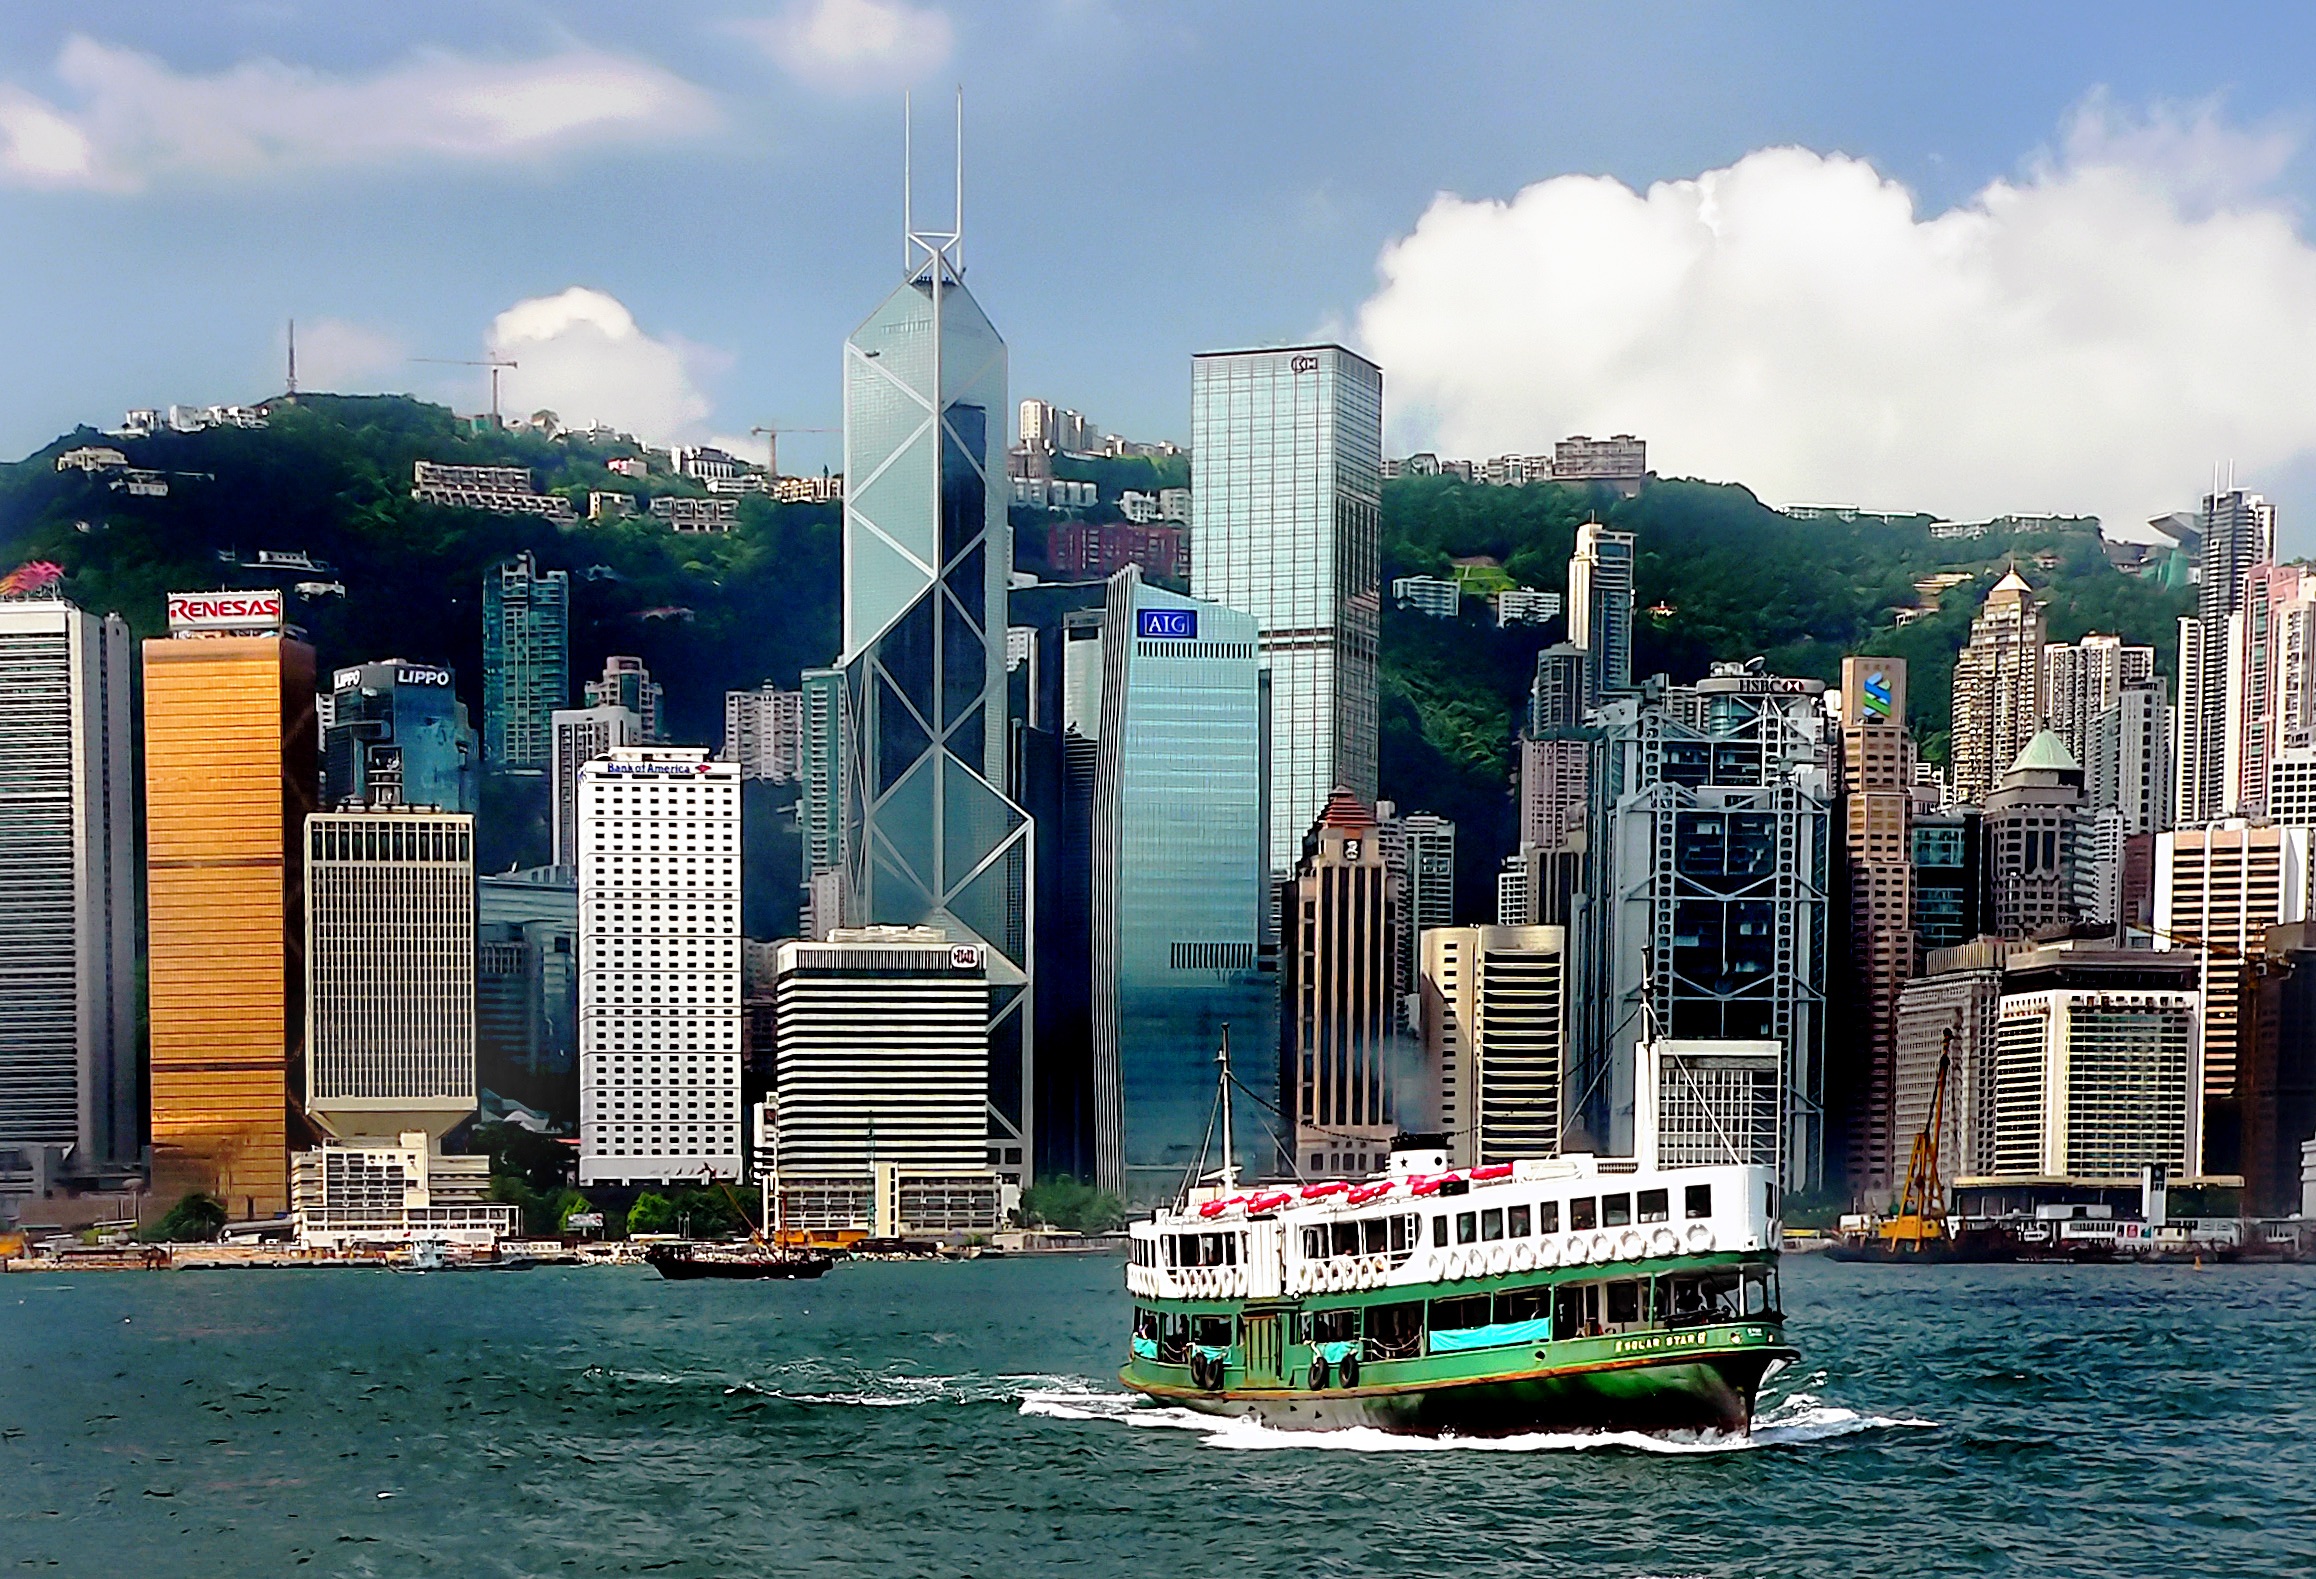
sea, skyline, city, skyscraper, cityscape, downtown, vehicle, landmark, harbor, tower block, ferry, hongkong, starferry, metropolis, passenger ship, urban area, geographical feature, human settlement, metropolitan area